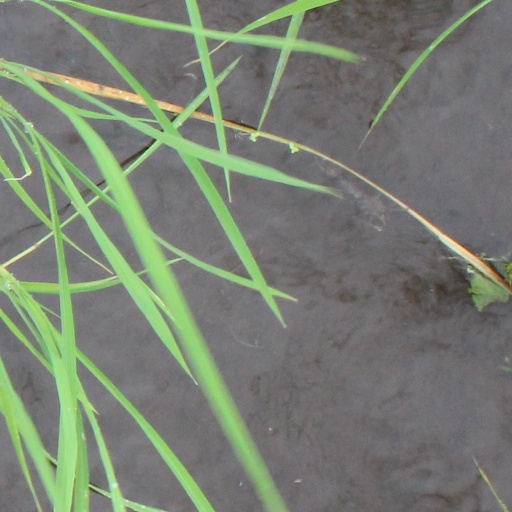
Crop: rice